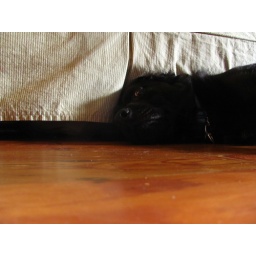
glaring at me because I disturbed her sleeping with her head under the couch (a trick she learned from C.)